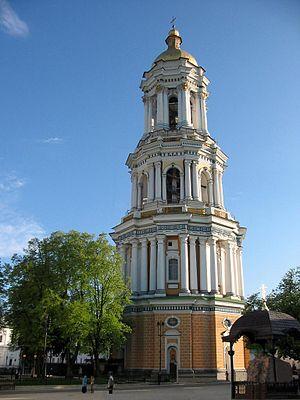
Liste des églises orthodoxes et des clochers les plus hauts du monde dont la hauteur dépasse 70 mètres.
Le Grand clocher de la laure des Grottes de Kiev ou Grand Beffroi est le plus haut édifice du monastère de la capitale de l'Ukraine, atteignant une hauteur de 96,5 mètres.